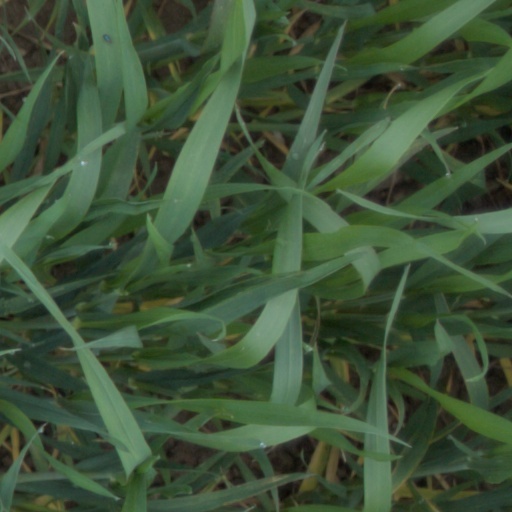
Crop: wheat